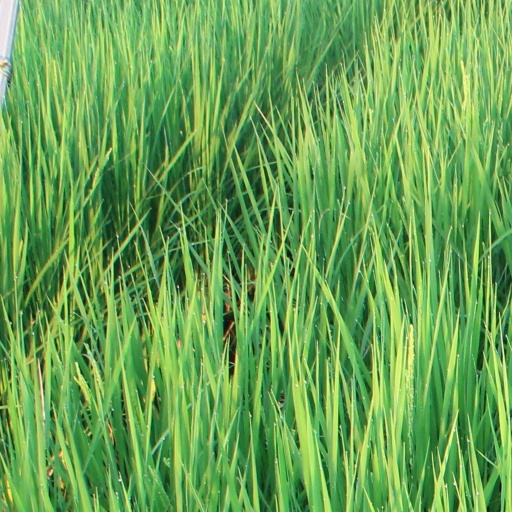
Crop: rice